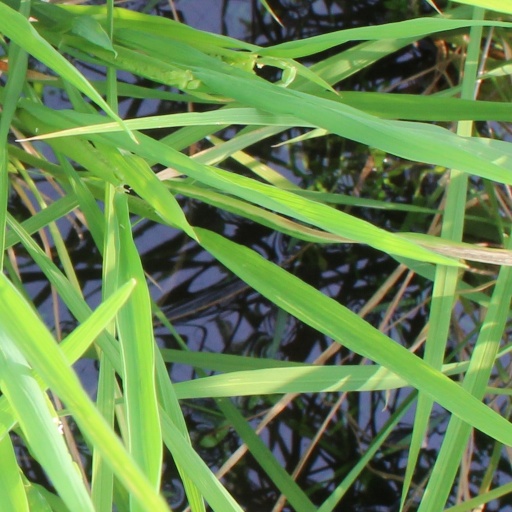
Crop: rice